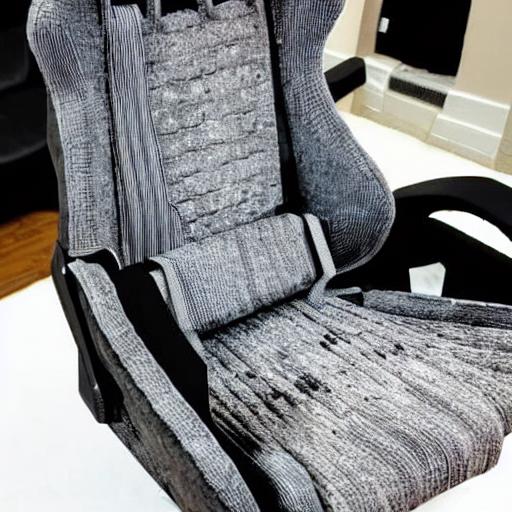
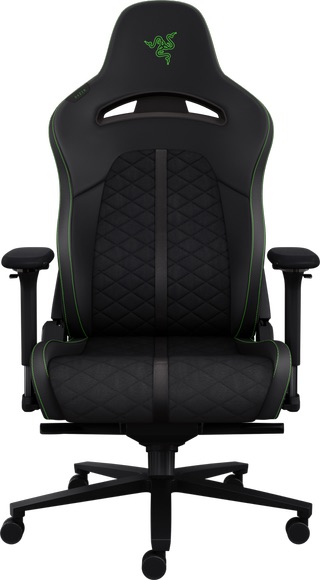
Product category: items_chair
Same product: no